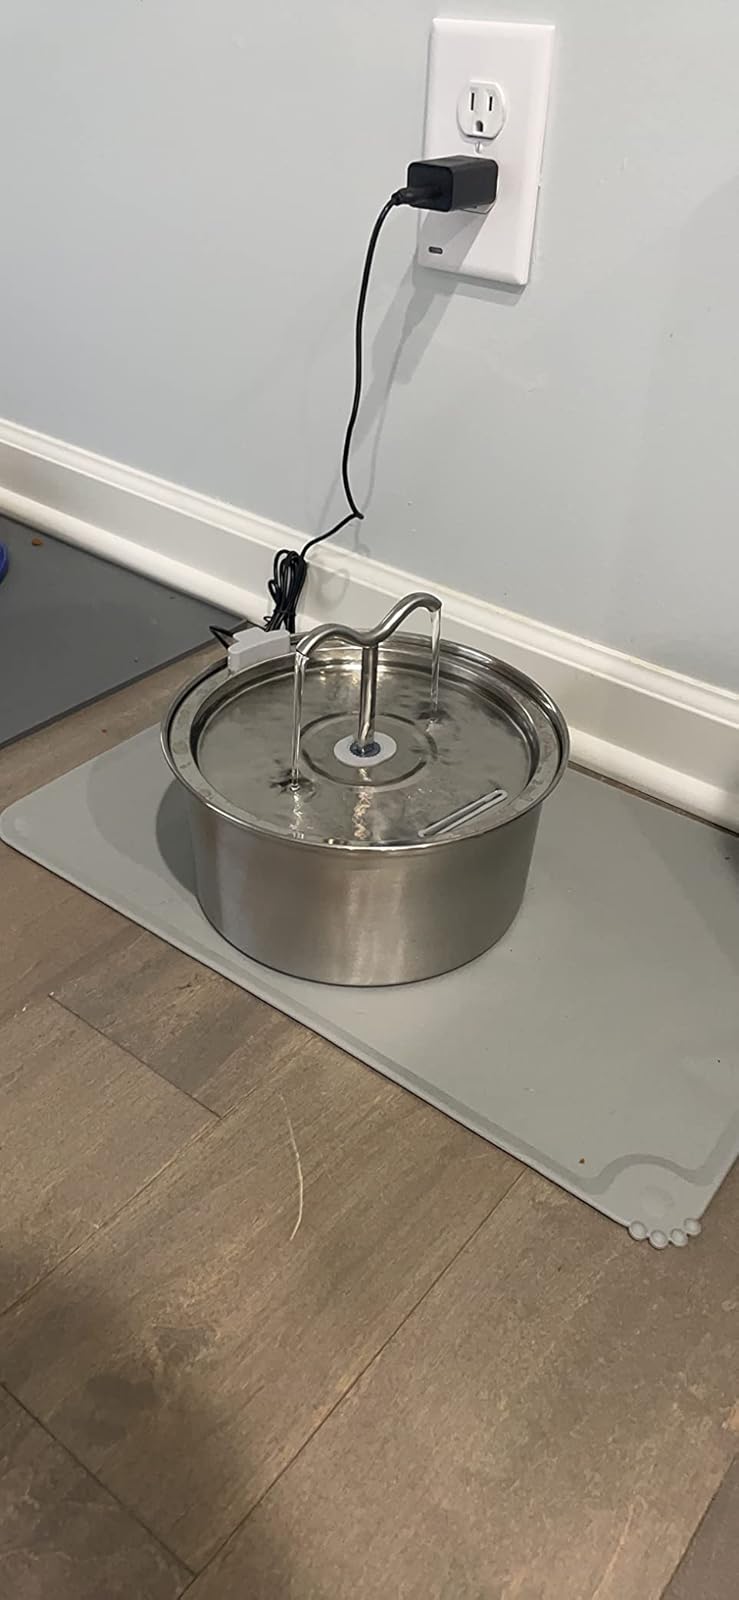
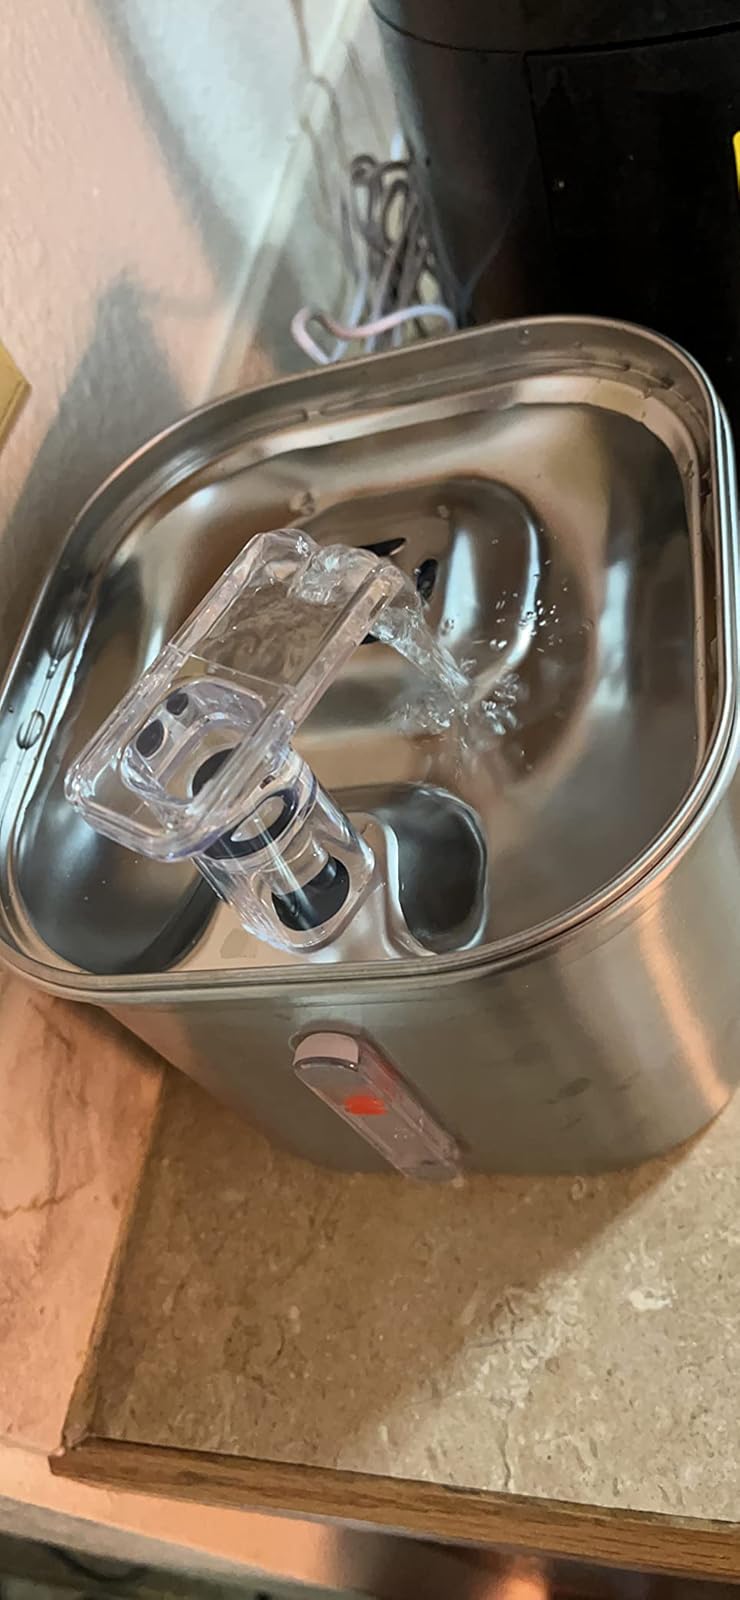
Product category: items_bowl
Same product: no